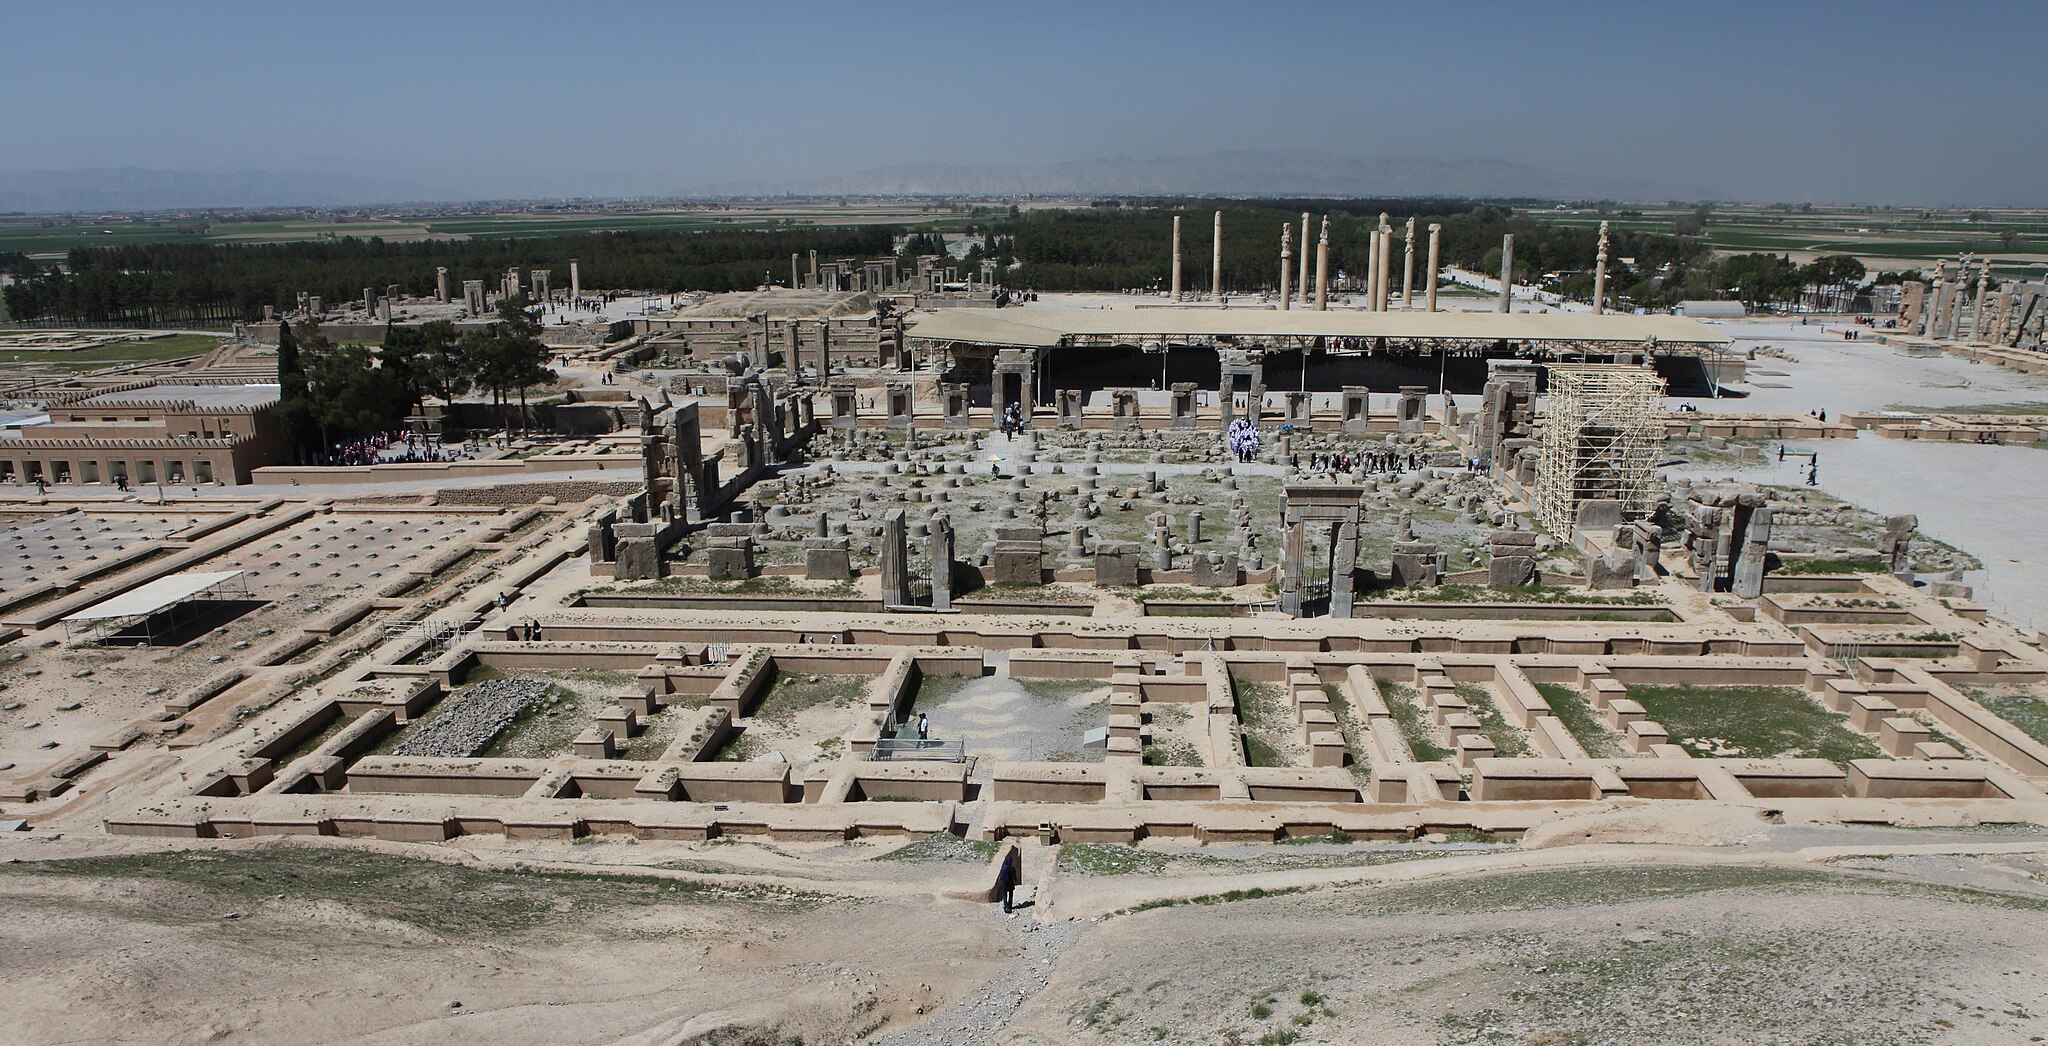
Title: History History IMG 0272a (3473335299)
Description: Persepolis
Date: 2009-04-15 11:19
Categories: Files with coordinates missing SDC location of creation, Flickr images reviewed by FlickreviewR 2, 2009 in Persepolis, Files from ninara Flickr stream, General views of Persepolis, Files uploaded by OceanAtoll with bad file names